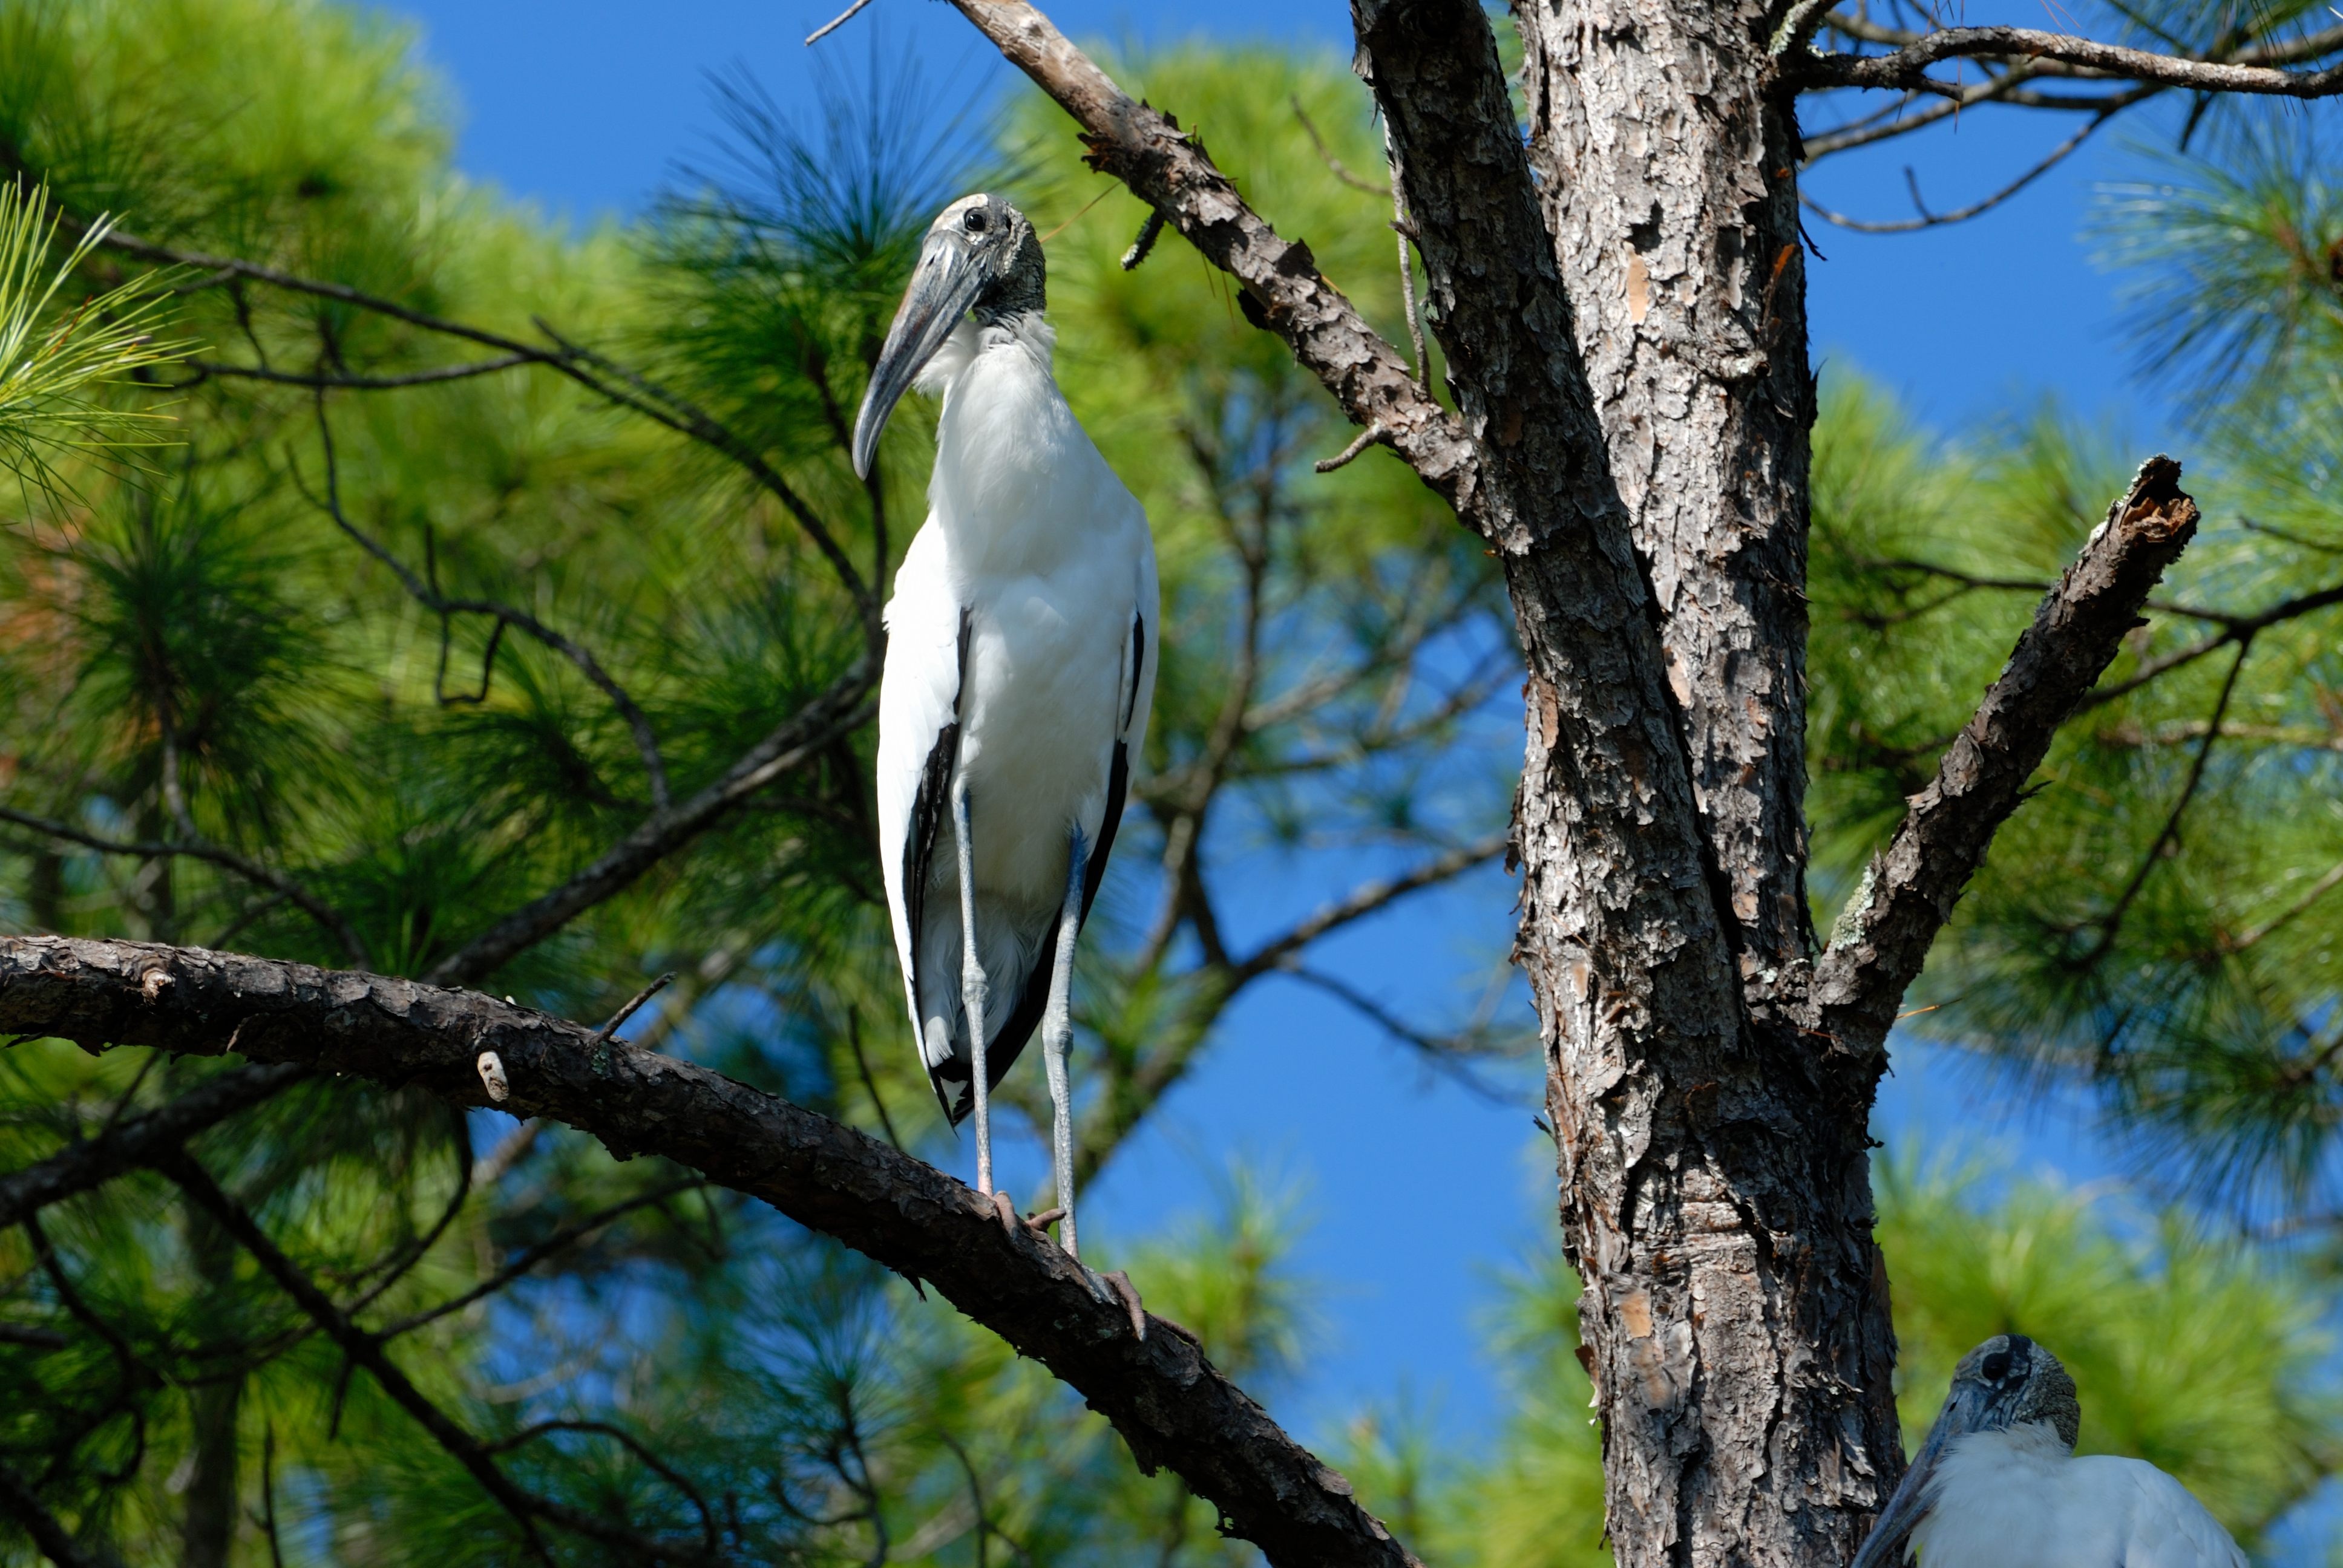
tree, nature, branch, bird, sky, white, animal, wildlife, wild, standing, portrait, beak, tropical, flight, america, avian, fauna, stork, plumage, macaw, feathers, wings, vertebrate, parrot, large, florida, perched, everglades, migratory, wood stork, marsh land, mycteria